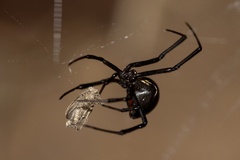
Species: Lactrodectus_hesperus